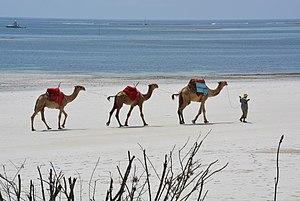
Le comté de Kwale est un des 47 comtés du Kenya et un des six comtés issus de l'ancienne province de la côte. Situé sur la « côte Sud » du Kenya, son chef-lieu est Kwale.